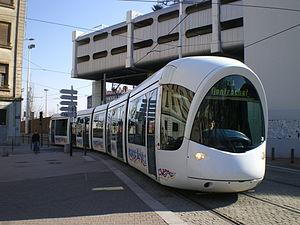
Cette rame de la ligne T1 s'apprête à entrer en Gare Routière de Lyon-Perrache.
La ligne 1 du tramway de Lyon, plus simplement nommée T1, est une ligne de tramway de la métropole de Lyon exploitée par Keolis Lyon qui est mise en service le 2 janvier 2001 entre les stations Perrache et IUT - Feyssine.